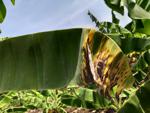
Label: segatoka